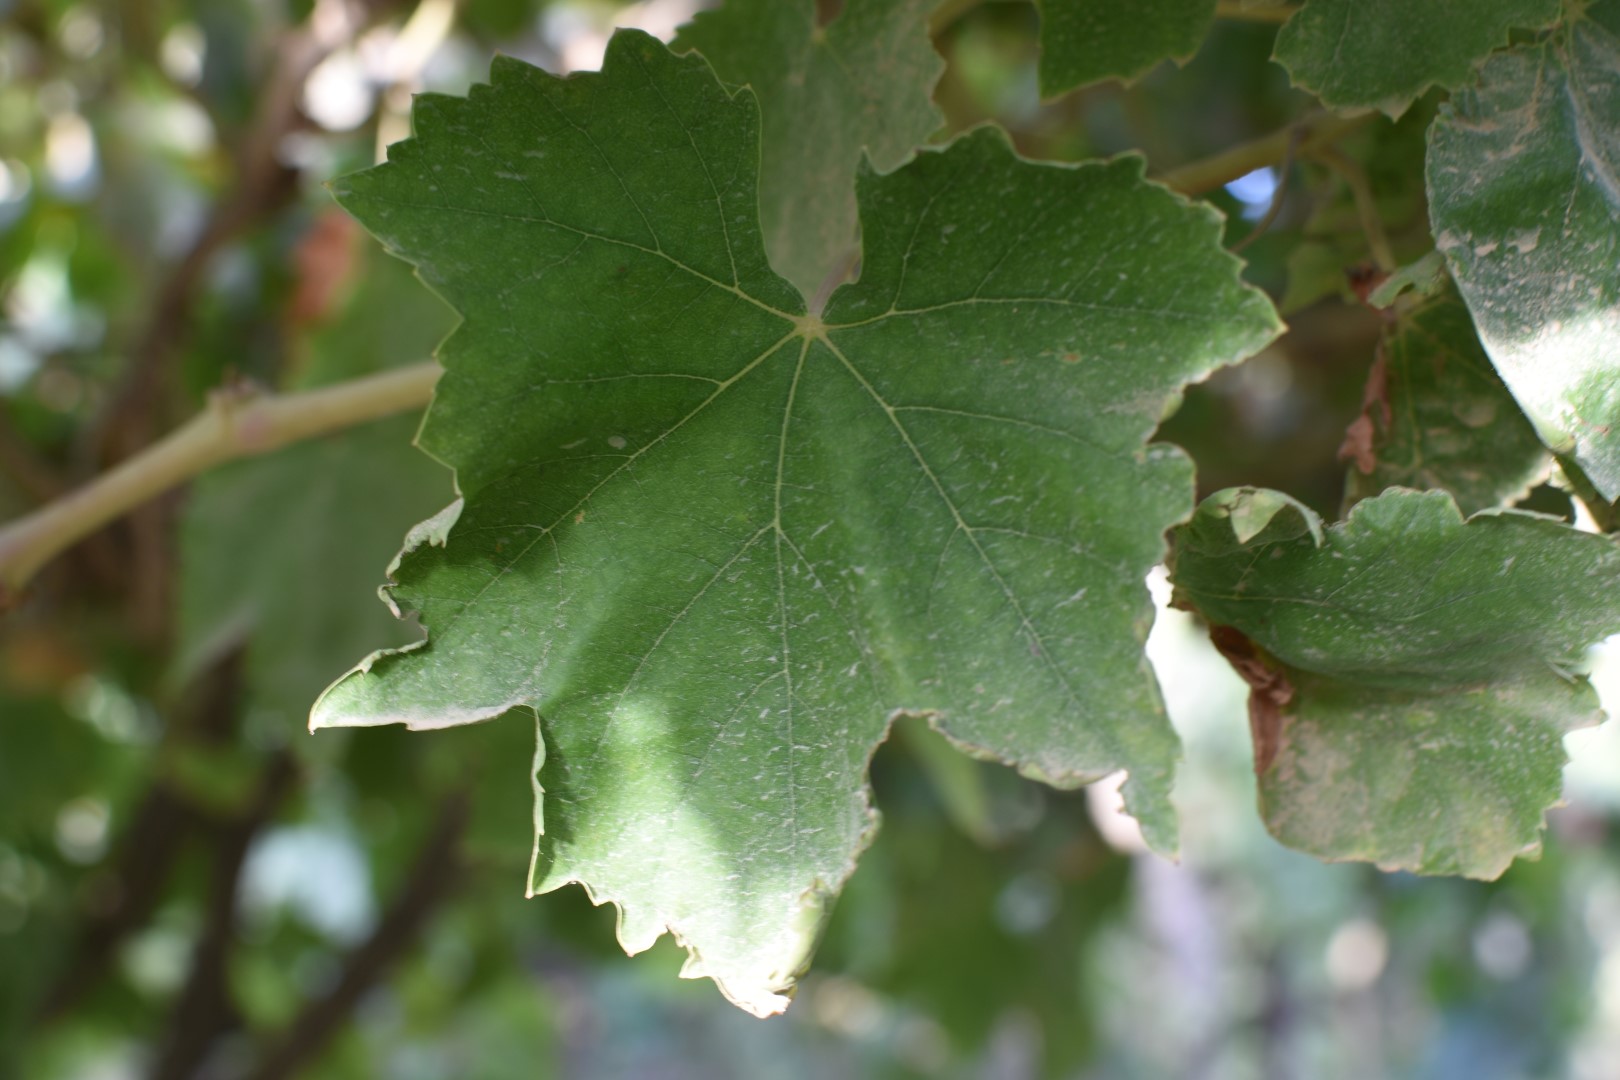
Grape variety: Thompson Seedless